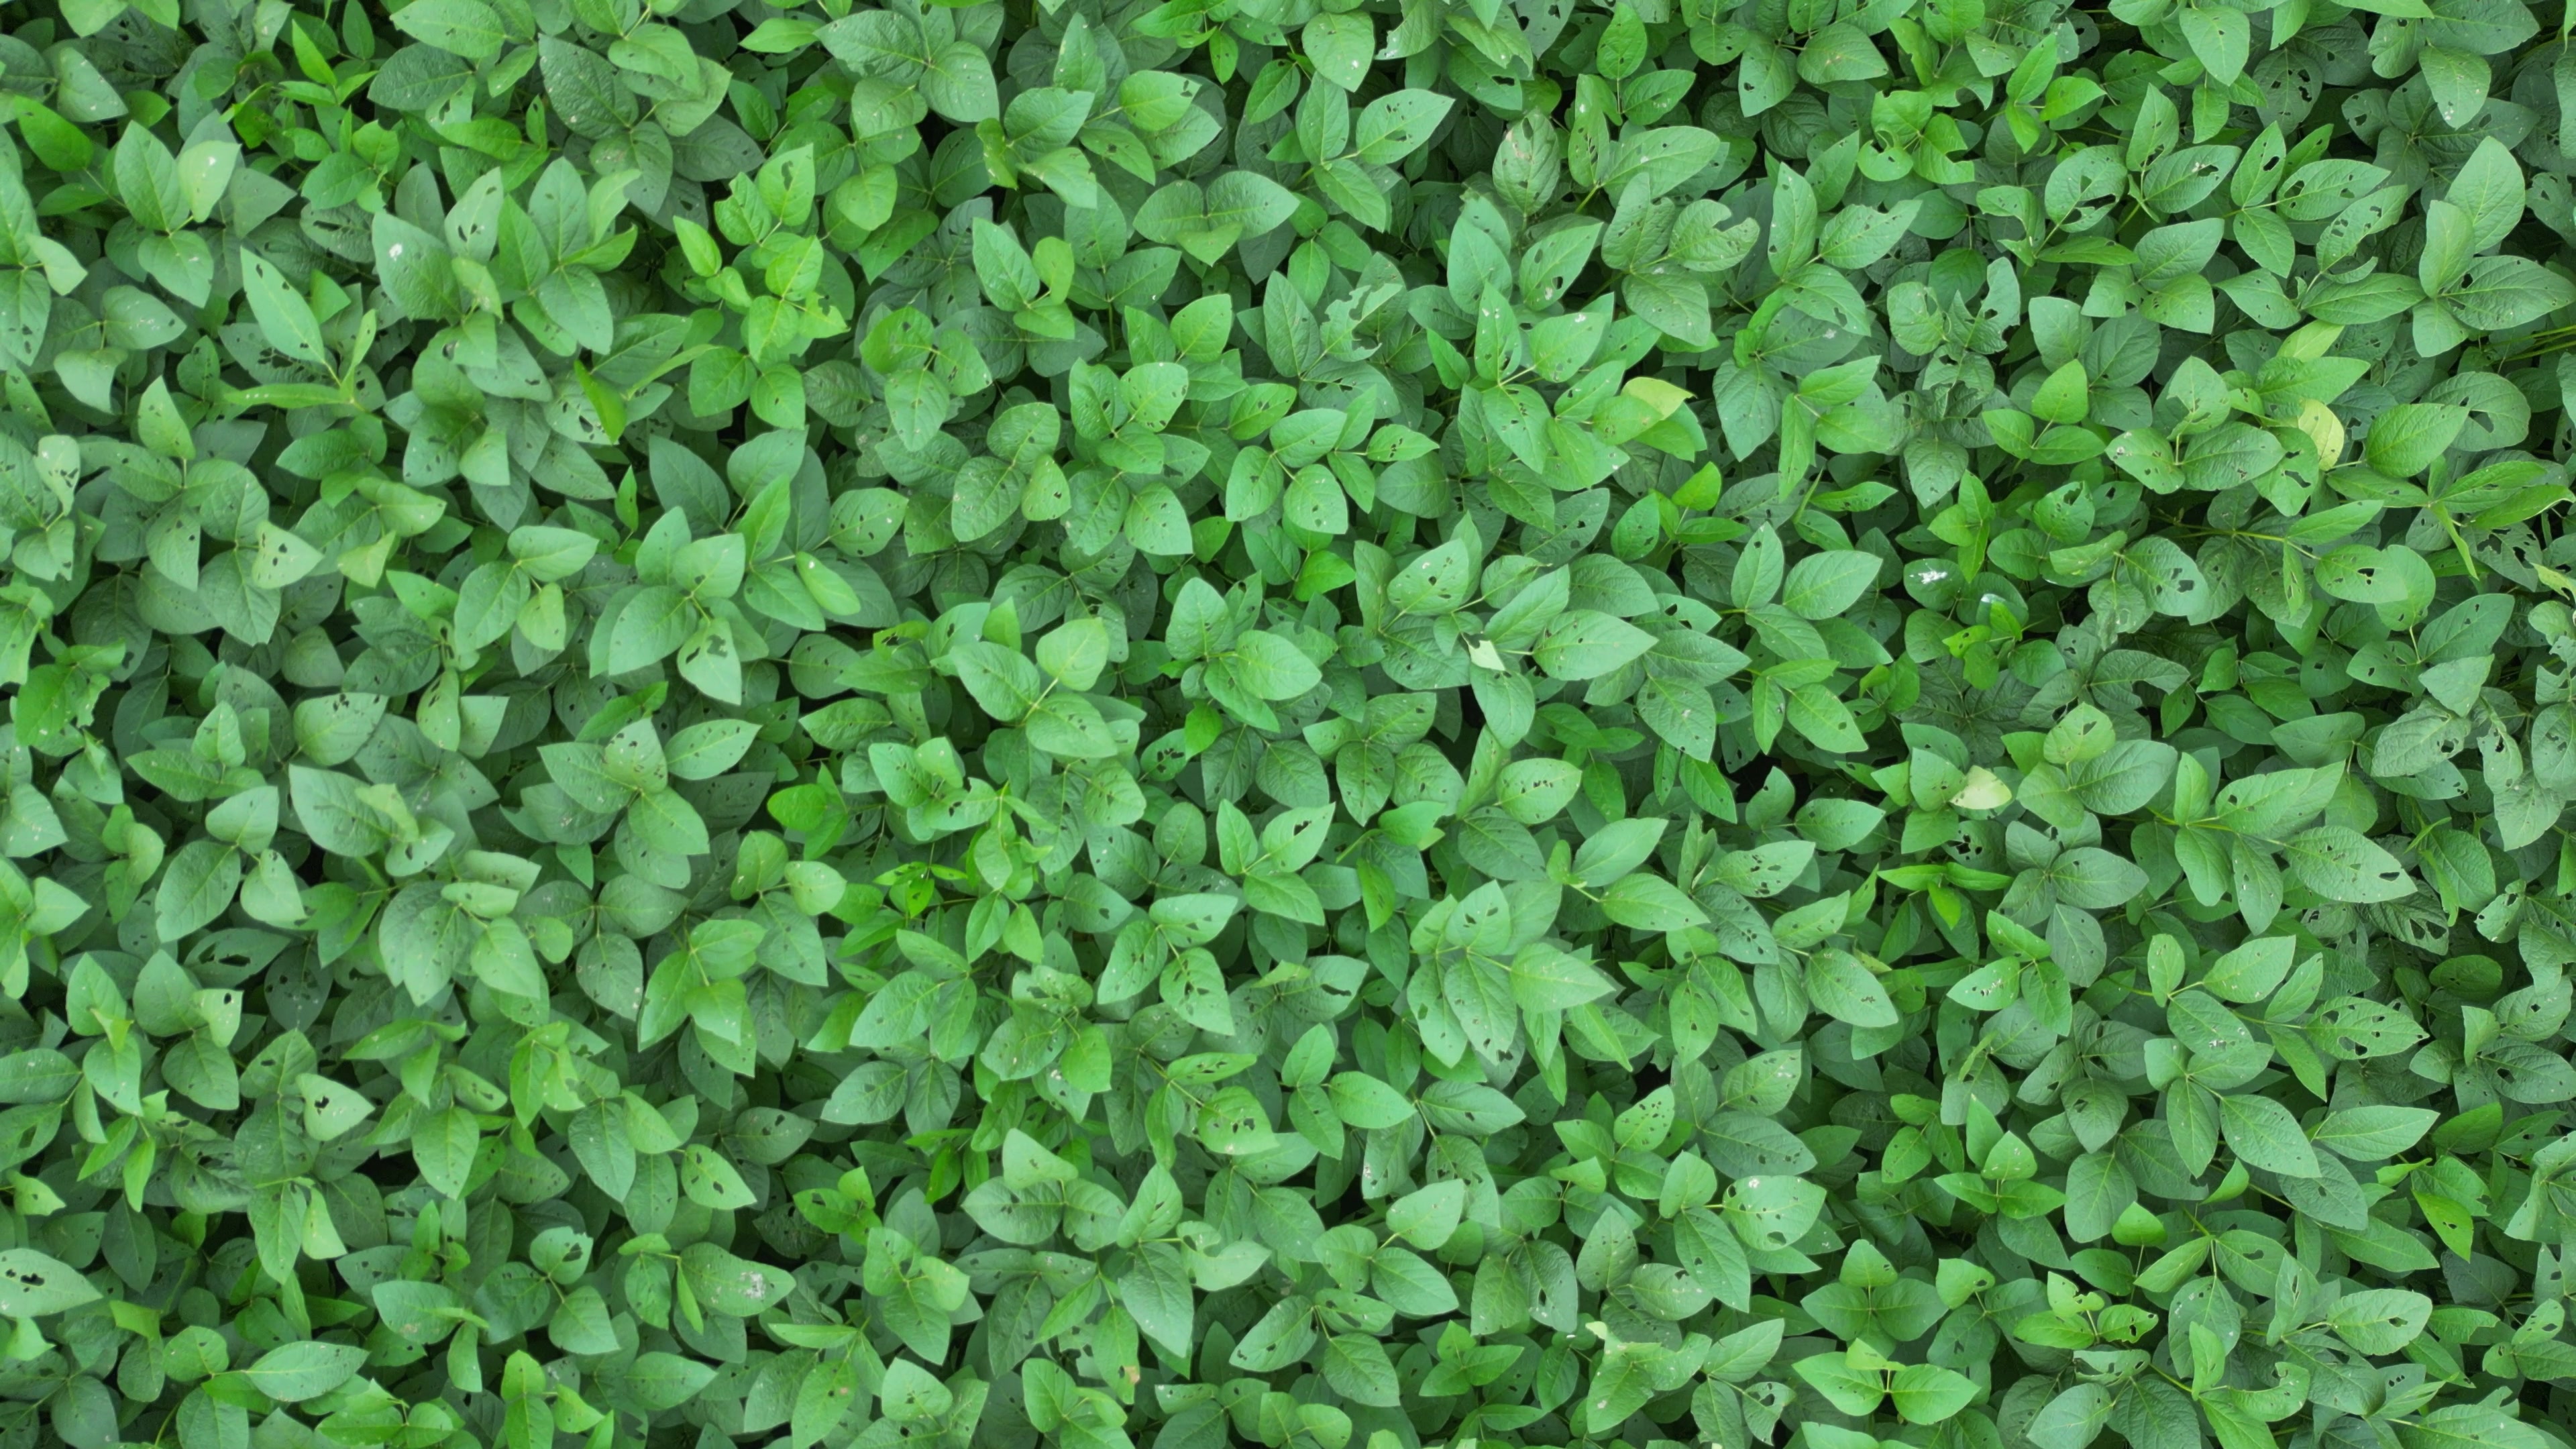
Label: Semilooper_Pest